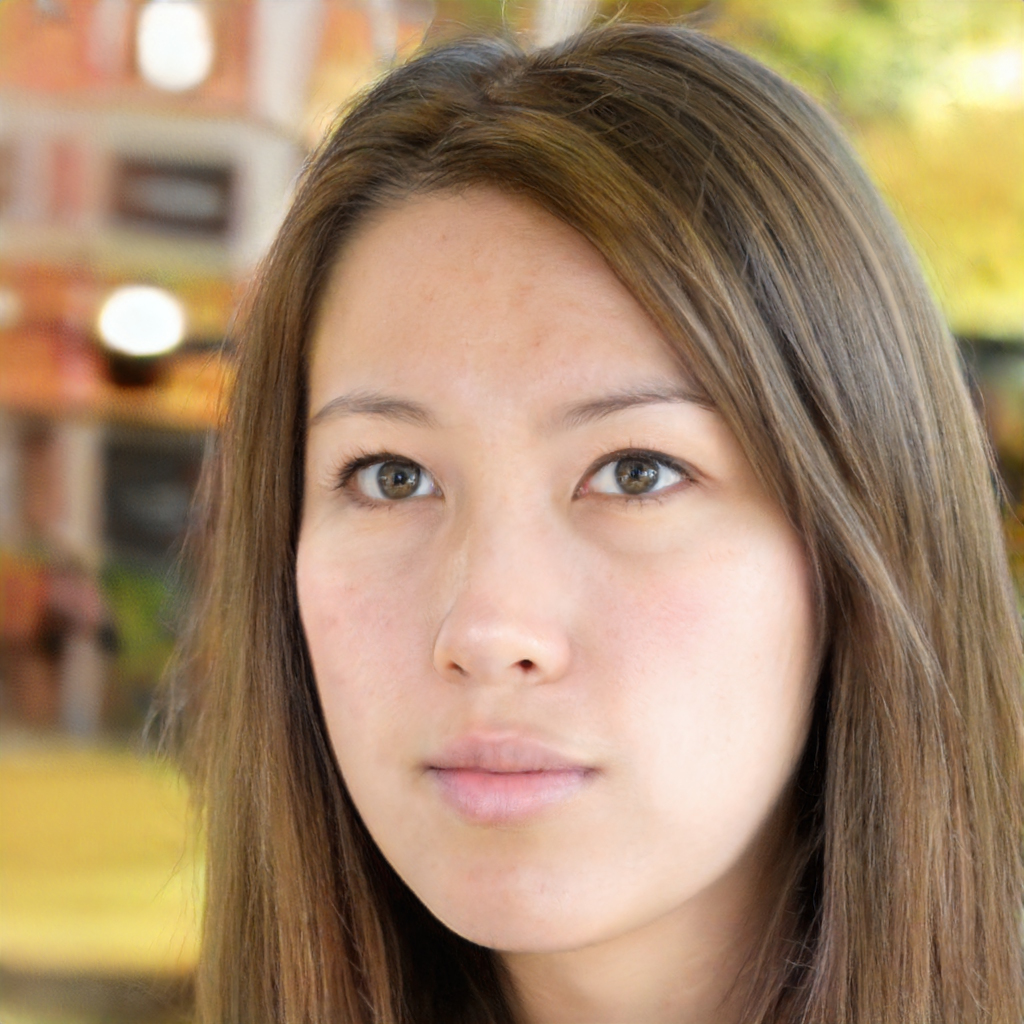
Gender: Female